Mikio Kudō

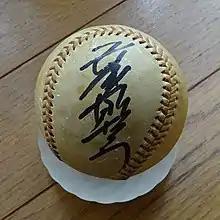
Kudo's autographed baseball

He ran a sports goods store named "Kudo Sports" in Tegatayama Nakamachi, Akita City, and after his death, his widow Michiyo has taken charge of this shop. Official gym clothes of , and are available there.